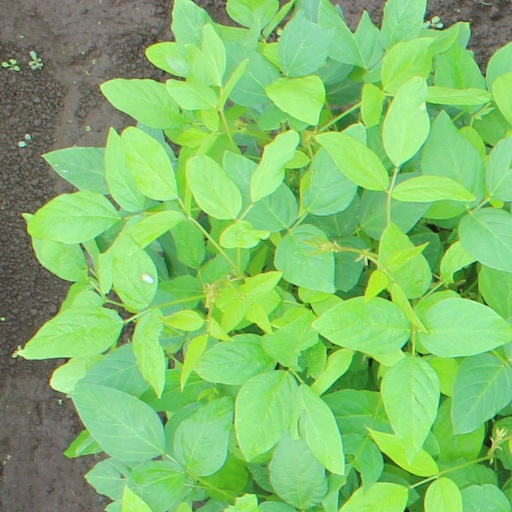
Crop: soybean